Nicollet Avenue

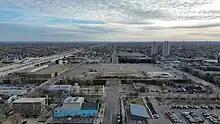
Nicollet Ave looking south from the Midtown Greenway.

The avenue begins at Grant Street in Loring Park and continues south to West 29th Street/Cecil B. Newman Lane, where it is interrupted by a K-Mart store, and begins again at Lake Street, continuing through Richfield and Bloomington to 107th Street just north of the Minnesota River. Across the river in Burnsville, Nicollet begins again at Cliff Road West and ends at County Road 42. Nicollet is a major commercial street in Burnsville, forming one of two main streets of their Heart of the City downtown area.